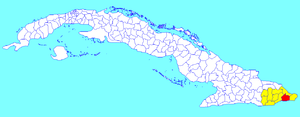
Imías est une ville et une municipalité de Cuba dans la province de Guantánamo.